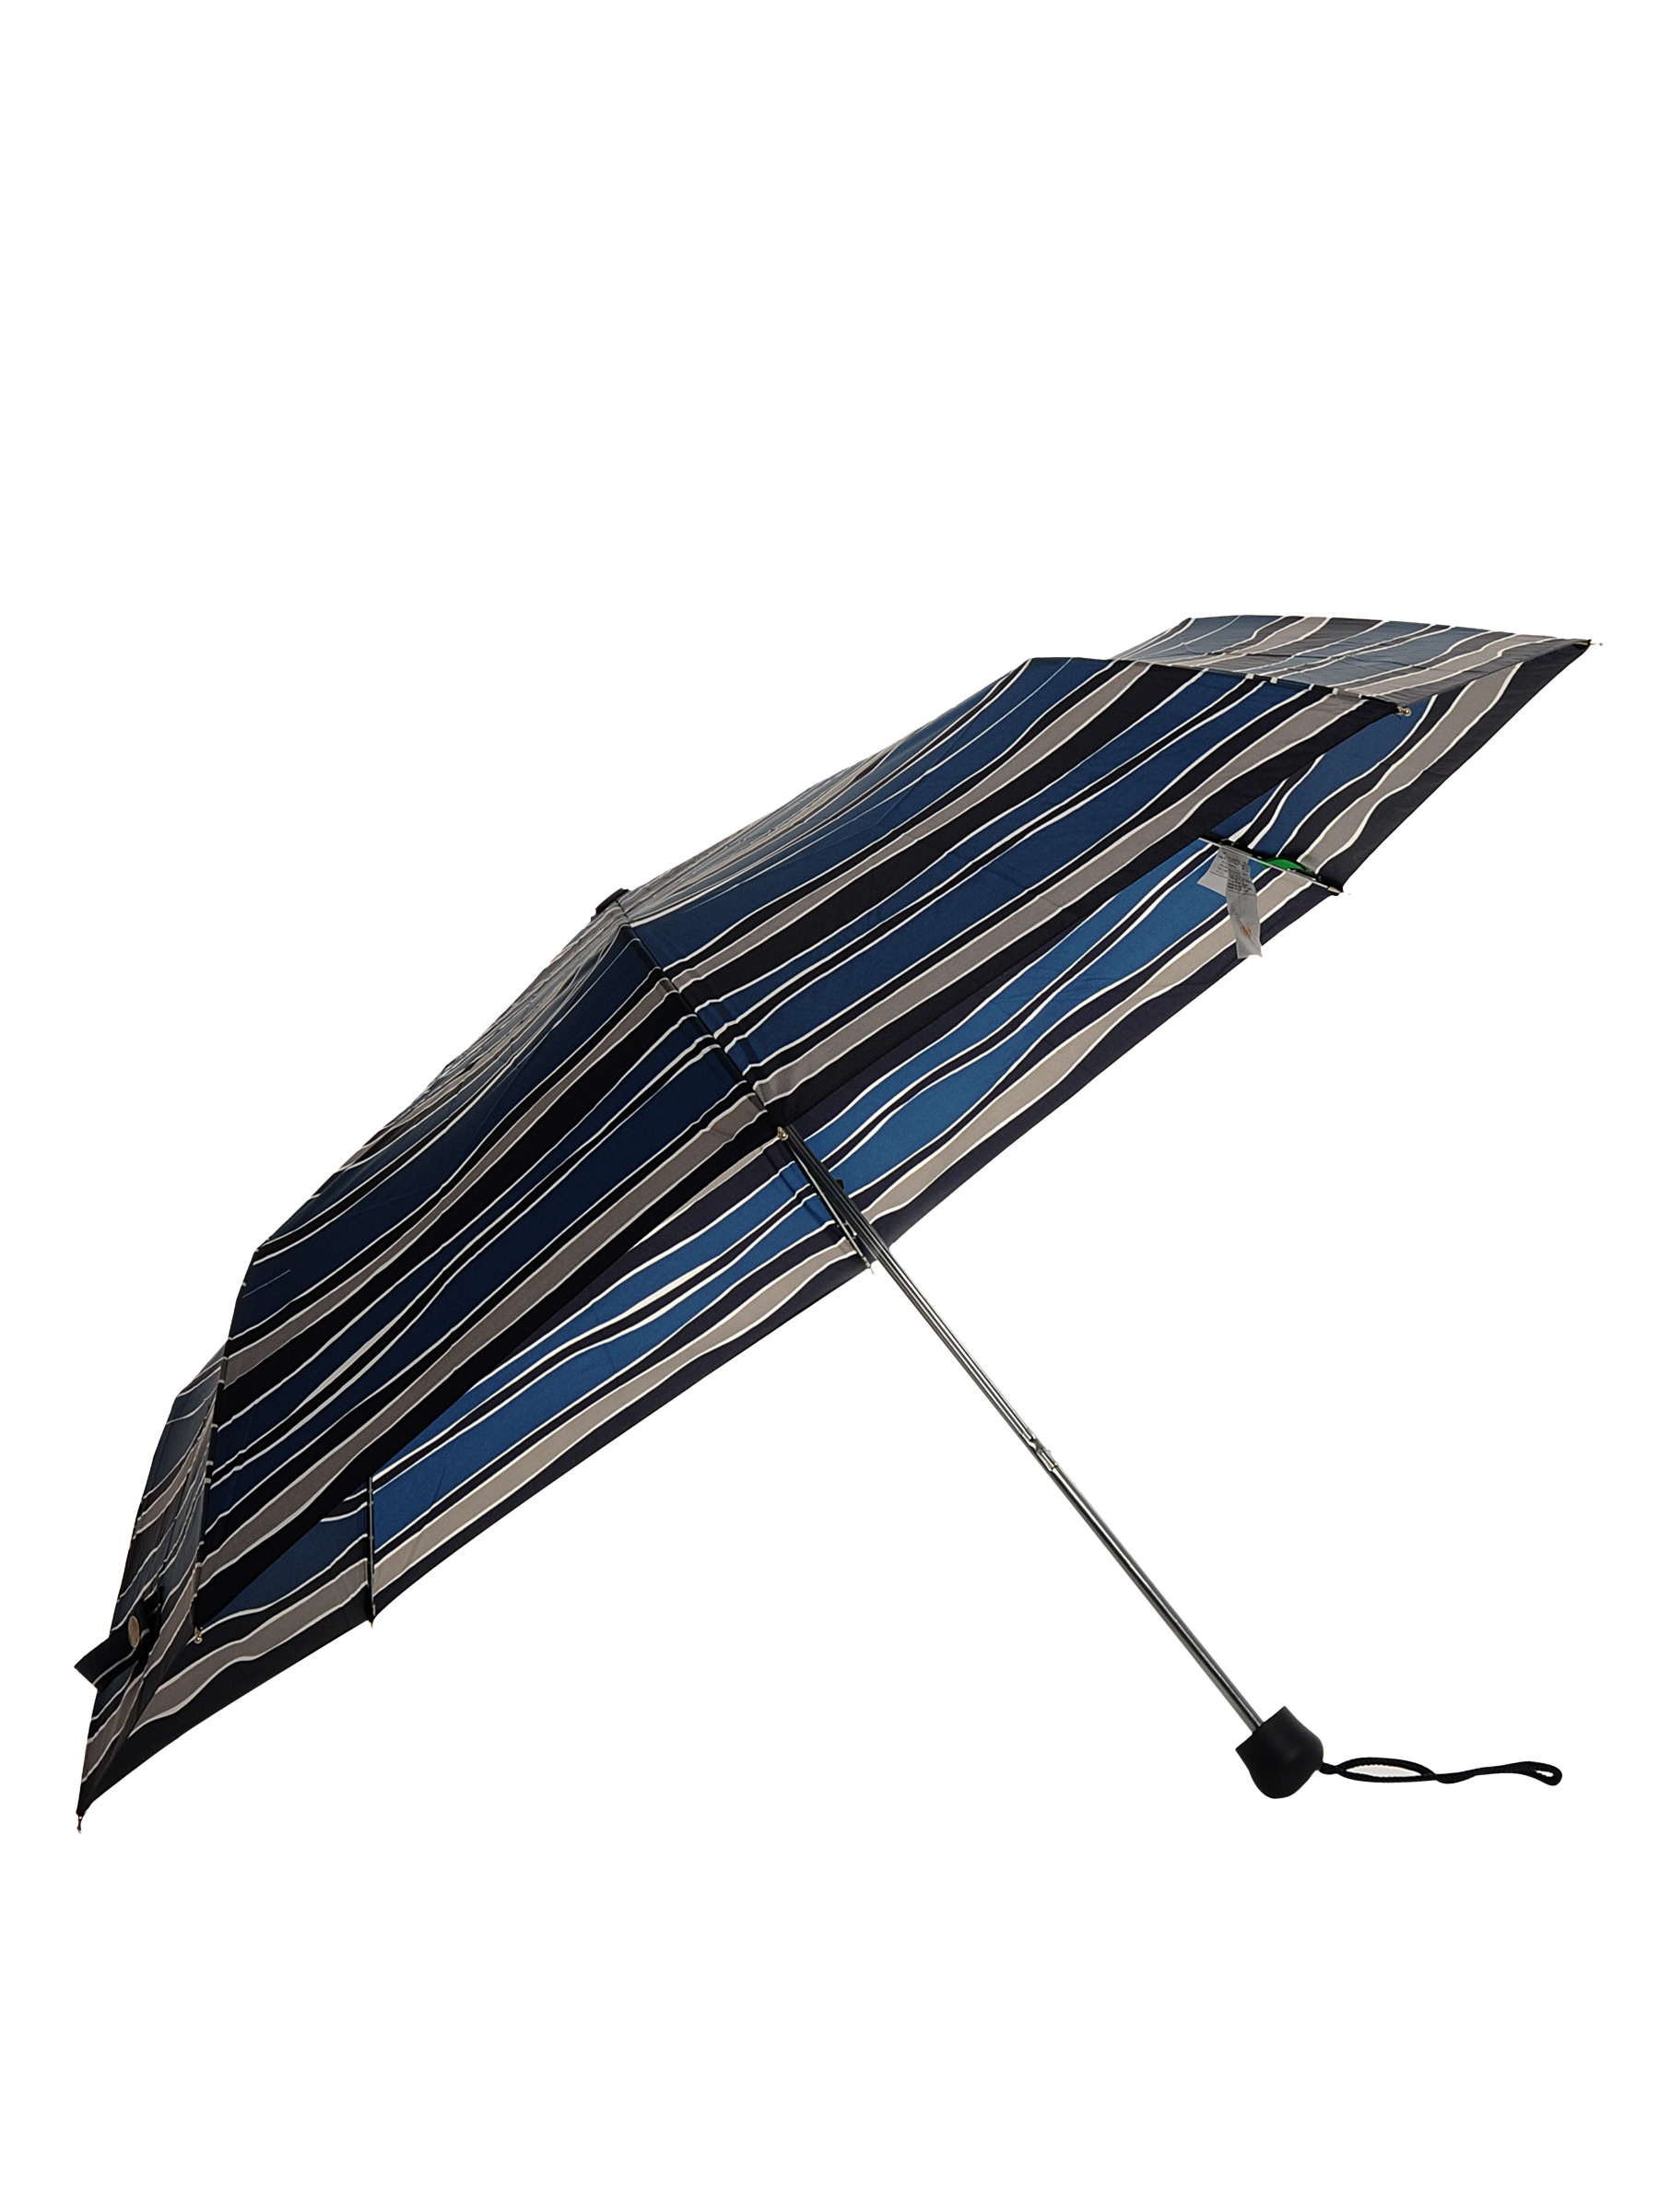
United Colors of Benetton Women Stripes Blue Black Umbrella
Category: Accessories / Umbrellas / Umbrellas
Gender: Women
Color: Blue
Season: Summer 2011
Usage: Casual